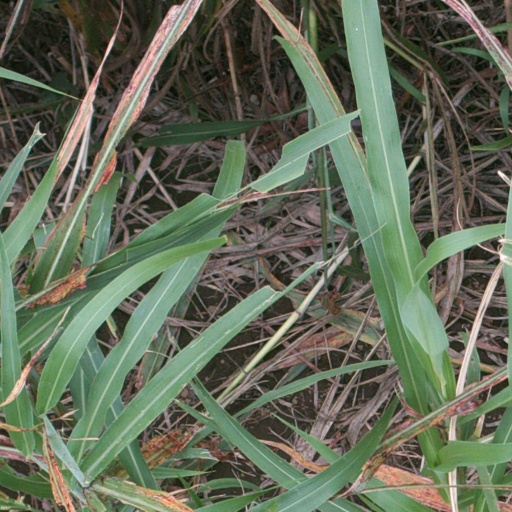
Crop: sorghum